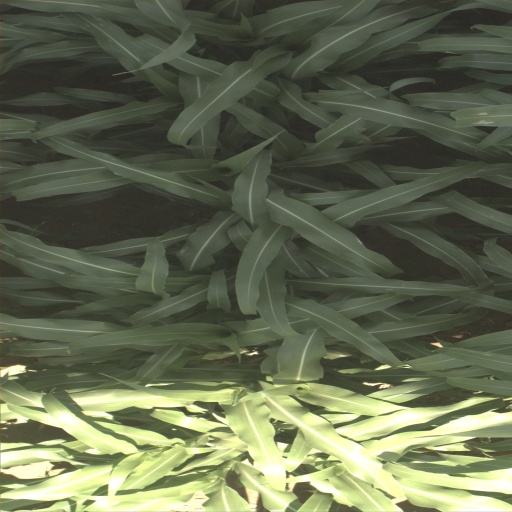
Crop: sorghum